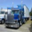
Label: truck